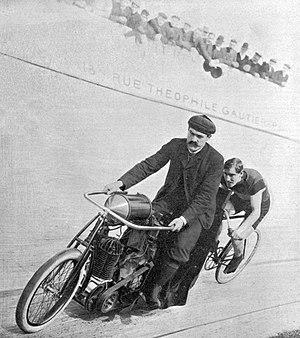
Henri Contenet derrière Marius Thé le 30 octobre 1902, battant le record du monde de l'heure derrière moto au vélodrome Buffalo (77,897 kilomètres parcourus).
Henri Contenet, né le 15 octobre 1875 à Paris et mort le 4 septembre 1965 à Rueil-Malmaison, est un coureur cycliste stayer français, spécialiste du demi-fond.